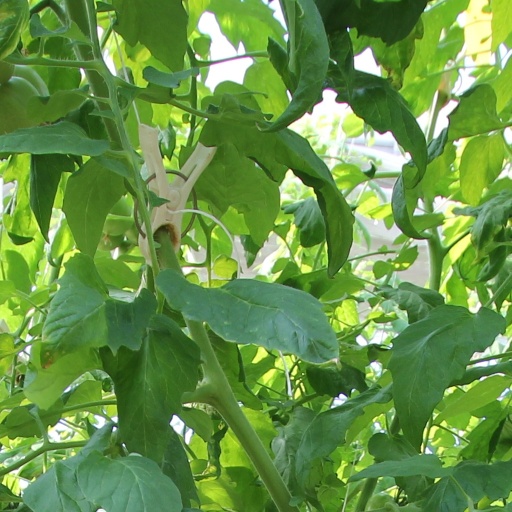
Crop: tomato